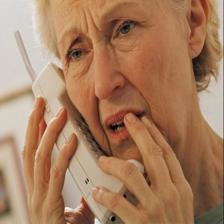
Image emotion (VAD): valence: -0.2, arousal: 0.0, dominance: 0.0
Candidate emotion words:
warm — valence: 0.52, arousal: -0.376, dominance: 0.17
yielding — valence: -0.02, arousal: 0.286, dominance: -0.112
hysterical — valence: -0.42, arousal: 0.884, dominance: -0.204
passionate — valence: 0.98, arousal: 0.654, dominance: 0.462
Best matching emotion: yielding